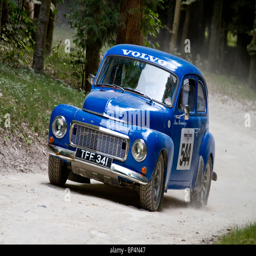
rally car with person at festival